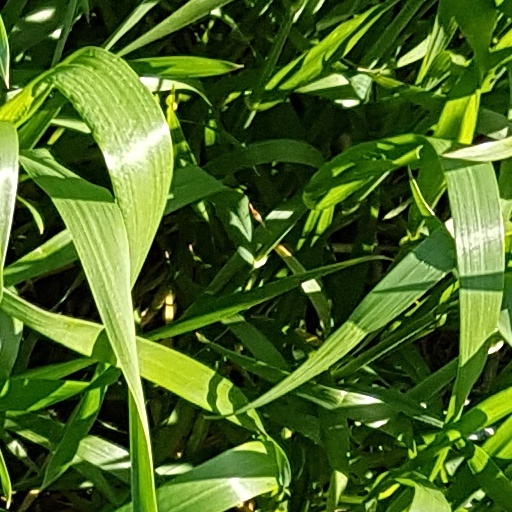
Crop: wheat